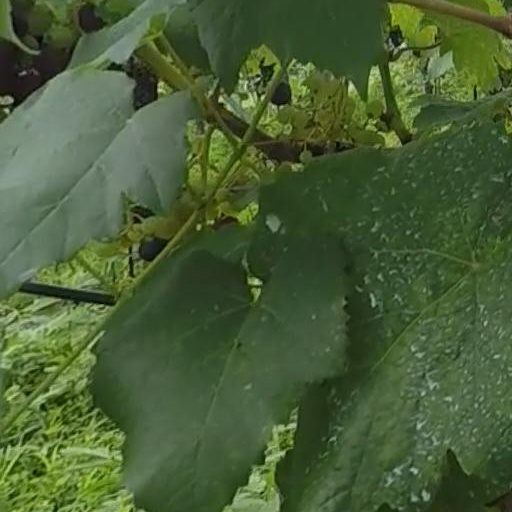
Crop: grape